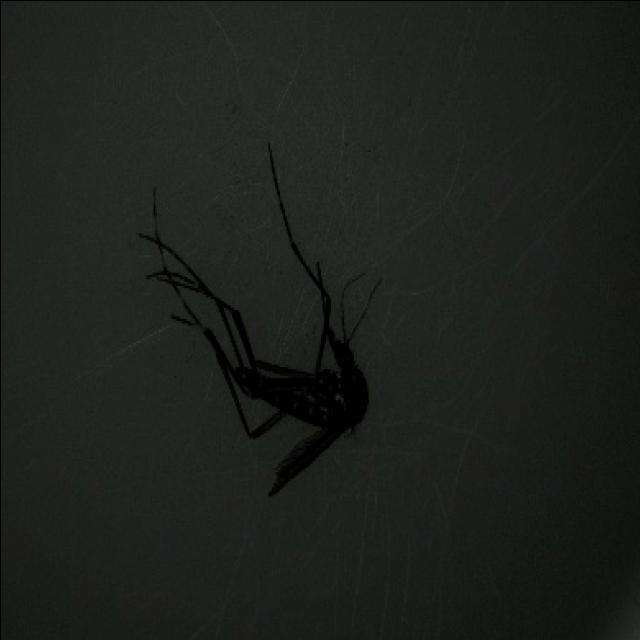
Species: aedes_albopictus